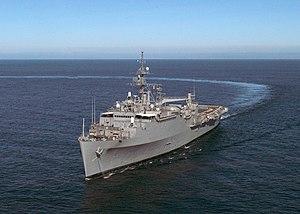
La classe Austin sont des Landing Platform Dock selon la liste des codes des immatriculations des navires de l'US Navy, commissionnés de 1965 à 1971. Dotés d'un large pont d'envol et d'un radier, ils sont conçus pour déployer des forces terrestres sur des rives ennemies. À bord de ces navires il y un escadron de 6 hélicoptères qui a comme mission le transport de troupes et de l'équipement et des embarcations de débarquement. Différentes sources considèrent l'USS Cleveland et l'USS Trenton comme appartenant à la classe Austin, bien que le Naval Vessel Registry les listent comme appartenant à des classes différentes. La classe Austin remplace les Landing Platform Dock de classe Raleigh.